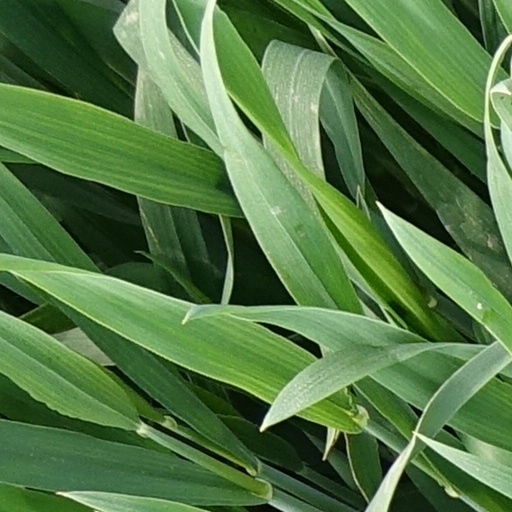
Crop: wheat